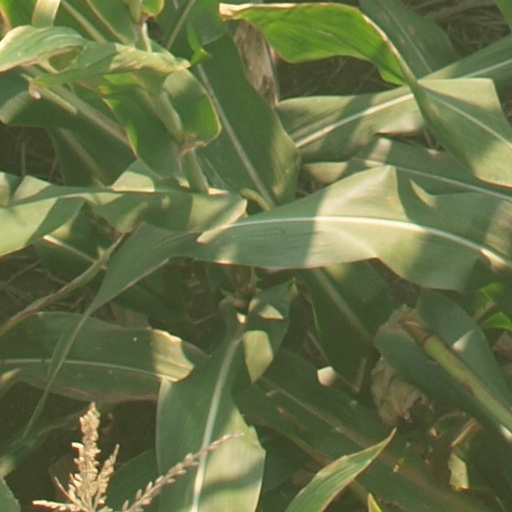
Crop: maize; corn